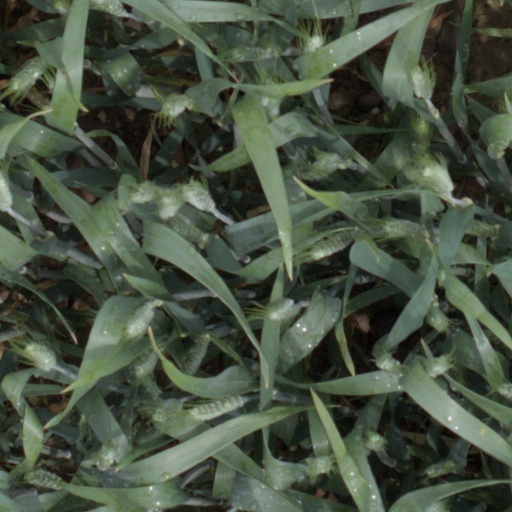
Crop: wheat